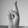
ASL letter: R